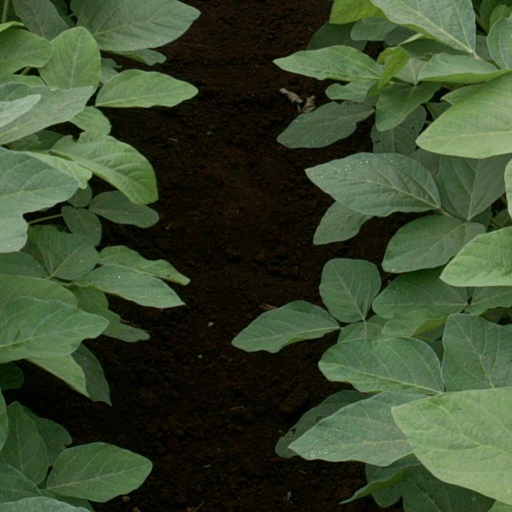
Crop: soybean